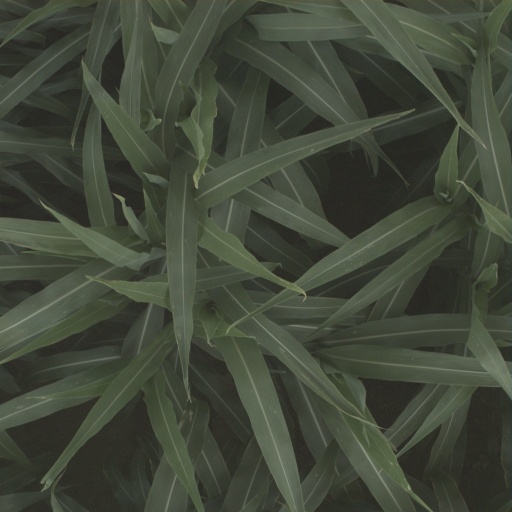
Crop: sorghum